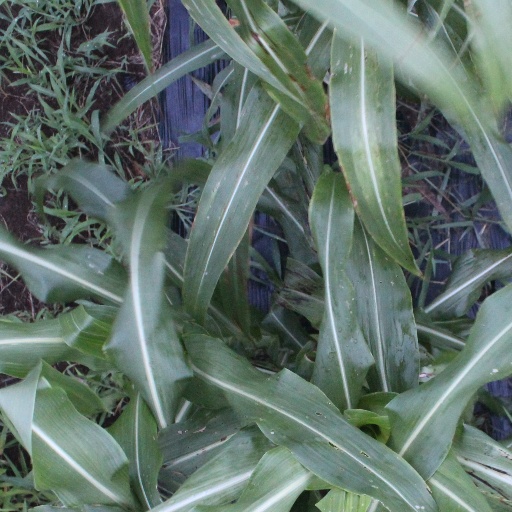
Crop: sorghum